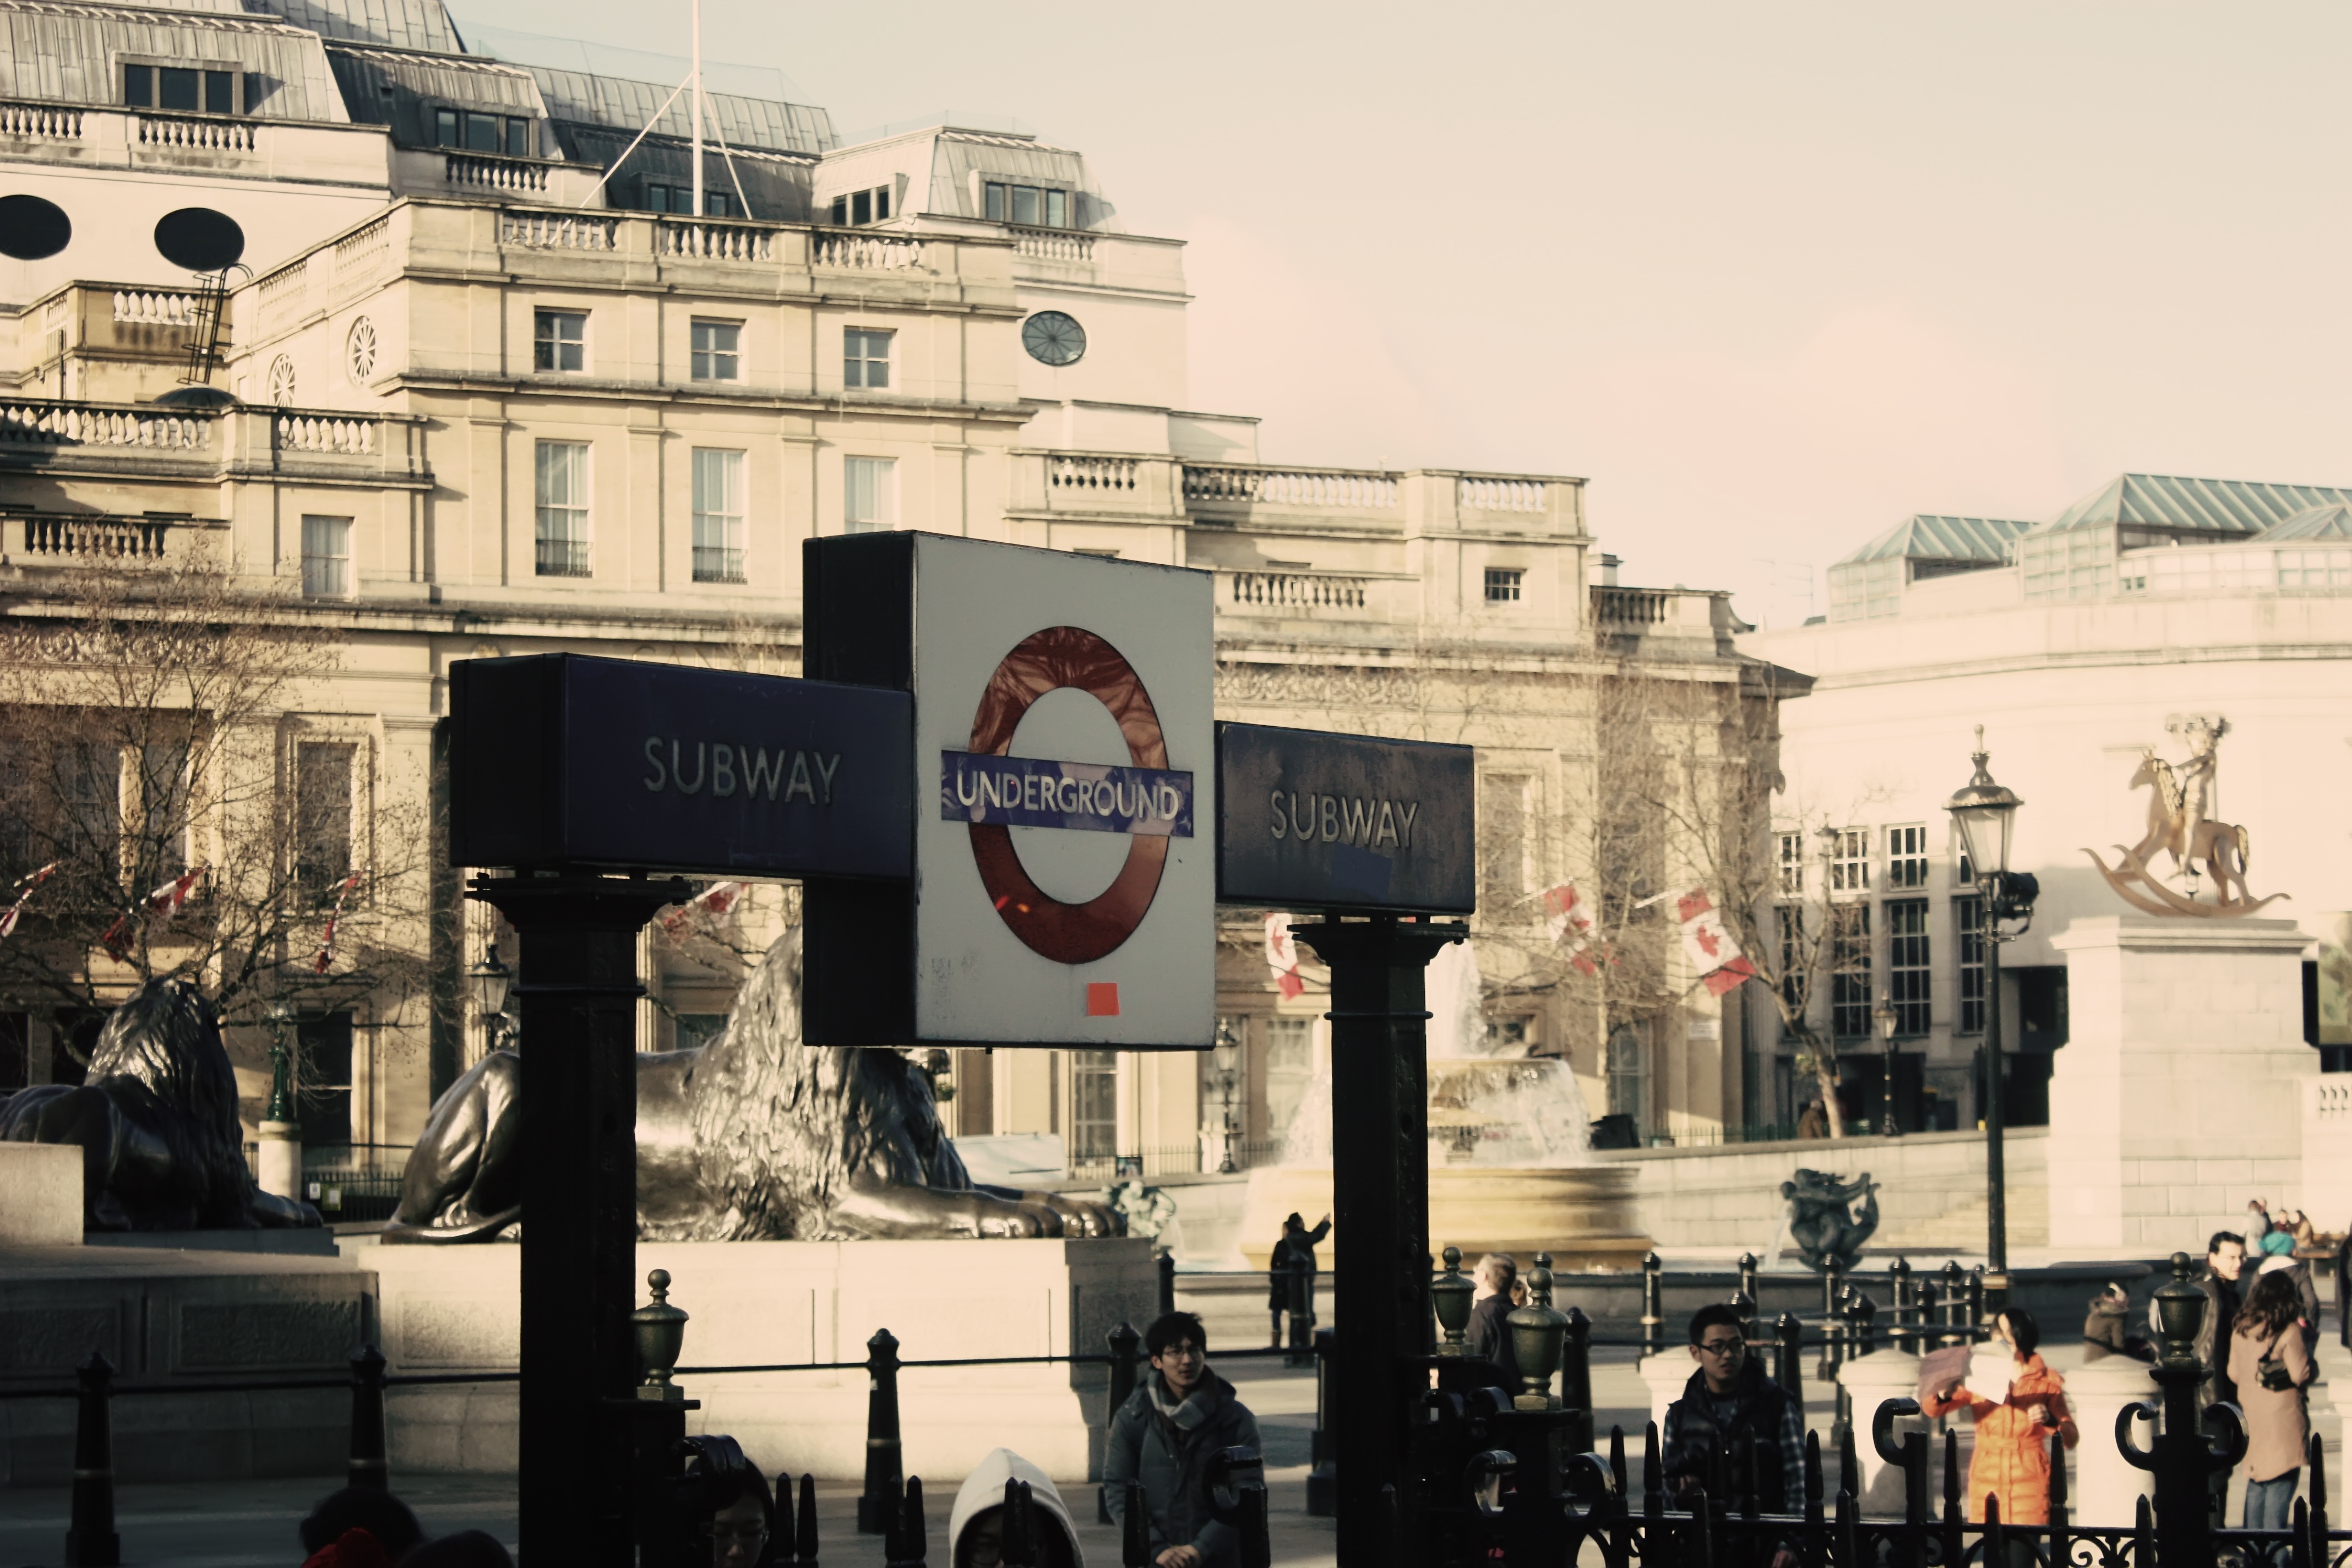
railway, traffic, street, tube, city, train, crowd, cityscape, downtown, travel, subway, underground, transportation, transport, sign, europe, journey, station, platform, tourism, modern, uk, london, tour, tourists, public, icon, passenger, urban area